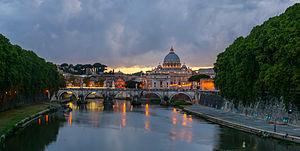
Le Pont Saint-Ange, et la basilique Saint-Pierre, le soir, depuis le pont Umberto I, Rome, Italie Italiano: Roma al crepuscolo, vista dal ponte Umberto I, con il ponte Sant'Angelo sul fiume Tevere e la la Basilica di San Pietro sullo sfondo. 2013, Italia.
Rome /ʁɔm/ est la capitale de l'Italie. Située au centre-ouest de la péninsule italienne, près de la mer Tyrrhénienne, elle est également la capitale de la région du Latium, et fut celle de l'Empire romain durant 357 ans. En 2019, elle compte 2 844 395 habitants établis sur 1 285 km², ce qui fait d'elle la commune la plus peuplée d'Italie et la troisième plus étendue d'Europe après Moscou et Londres. Son aire urbaine recense 4 356 403 habitants en 2016. Elle présente en outre la particularité de contenir un État enclavé dans son territoire : la cité-État du Vatican, dont le pape est le souverain. C'est le seul exemple existant d'un État à l'intérieur d'une ville.